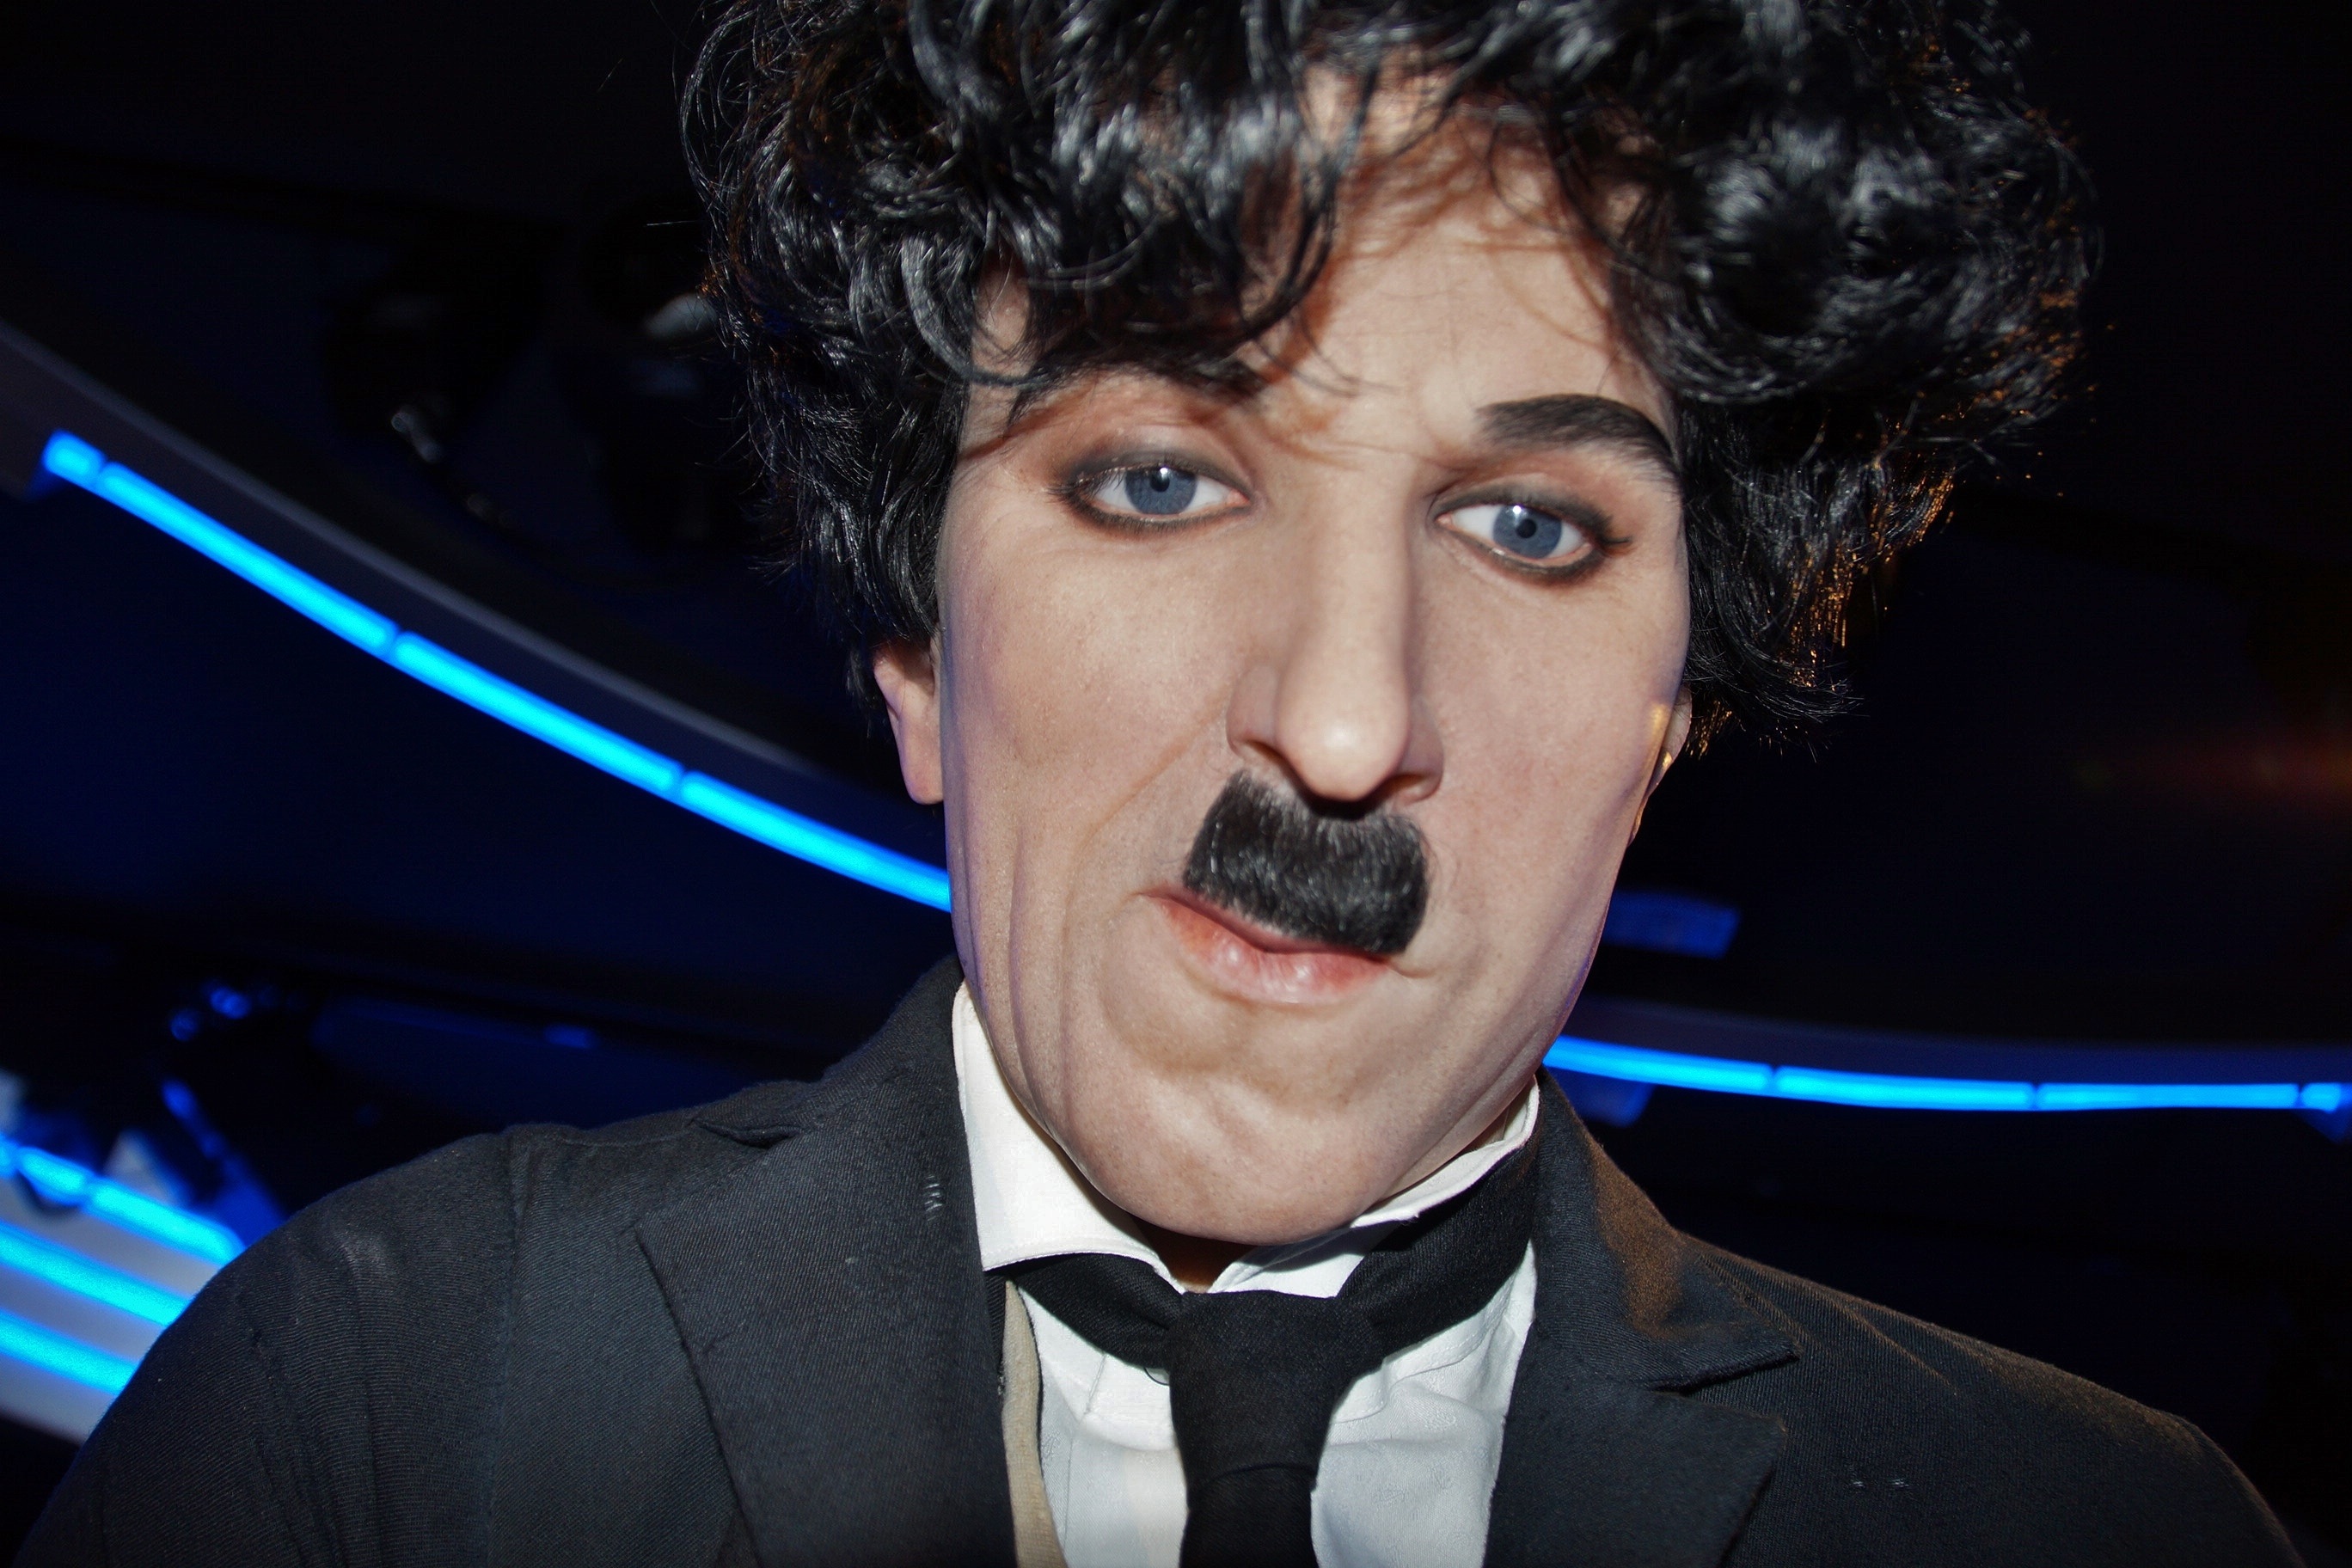
person, singer, musician, singing, wax, charlie chaplin, wax museum, singer songwriter, grevin, the dummy, waxwork